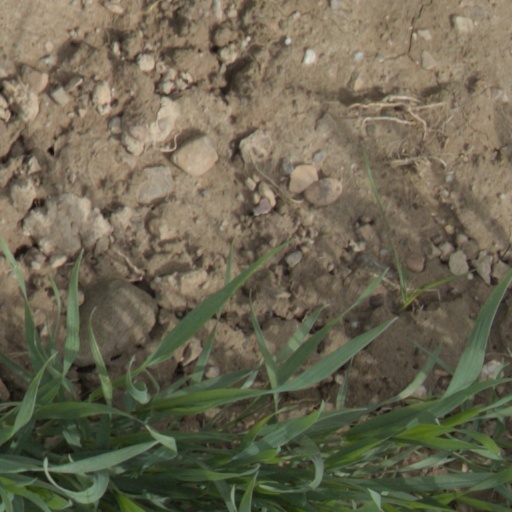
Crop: wheat